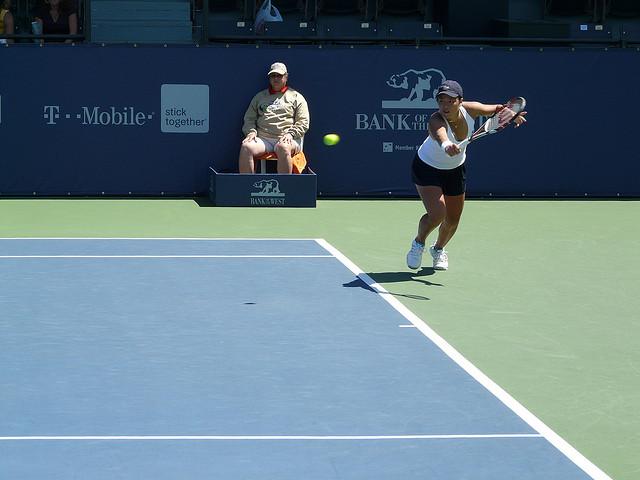
a tennis player that is on a court